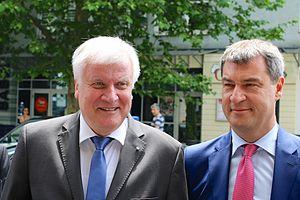
Horst Lorenz Seehofer, né le 4 juillet 1949 à Ingolstadt, est un homme d'État allemand membre de l’Union chrétienne-sociale en Bavière.